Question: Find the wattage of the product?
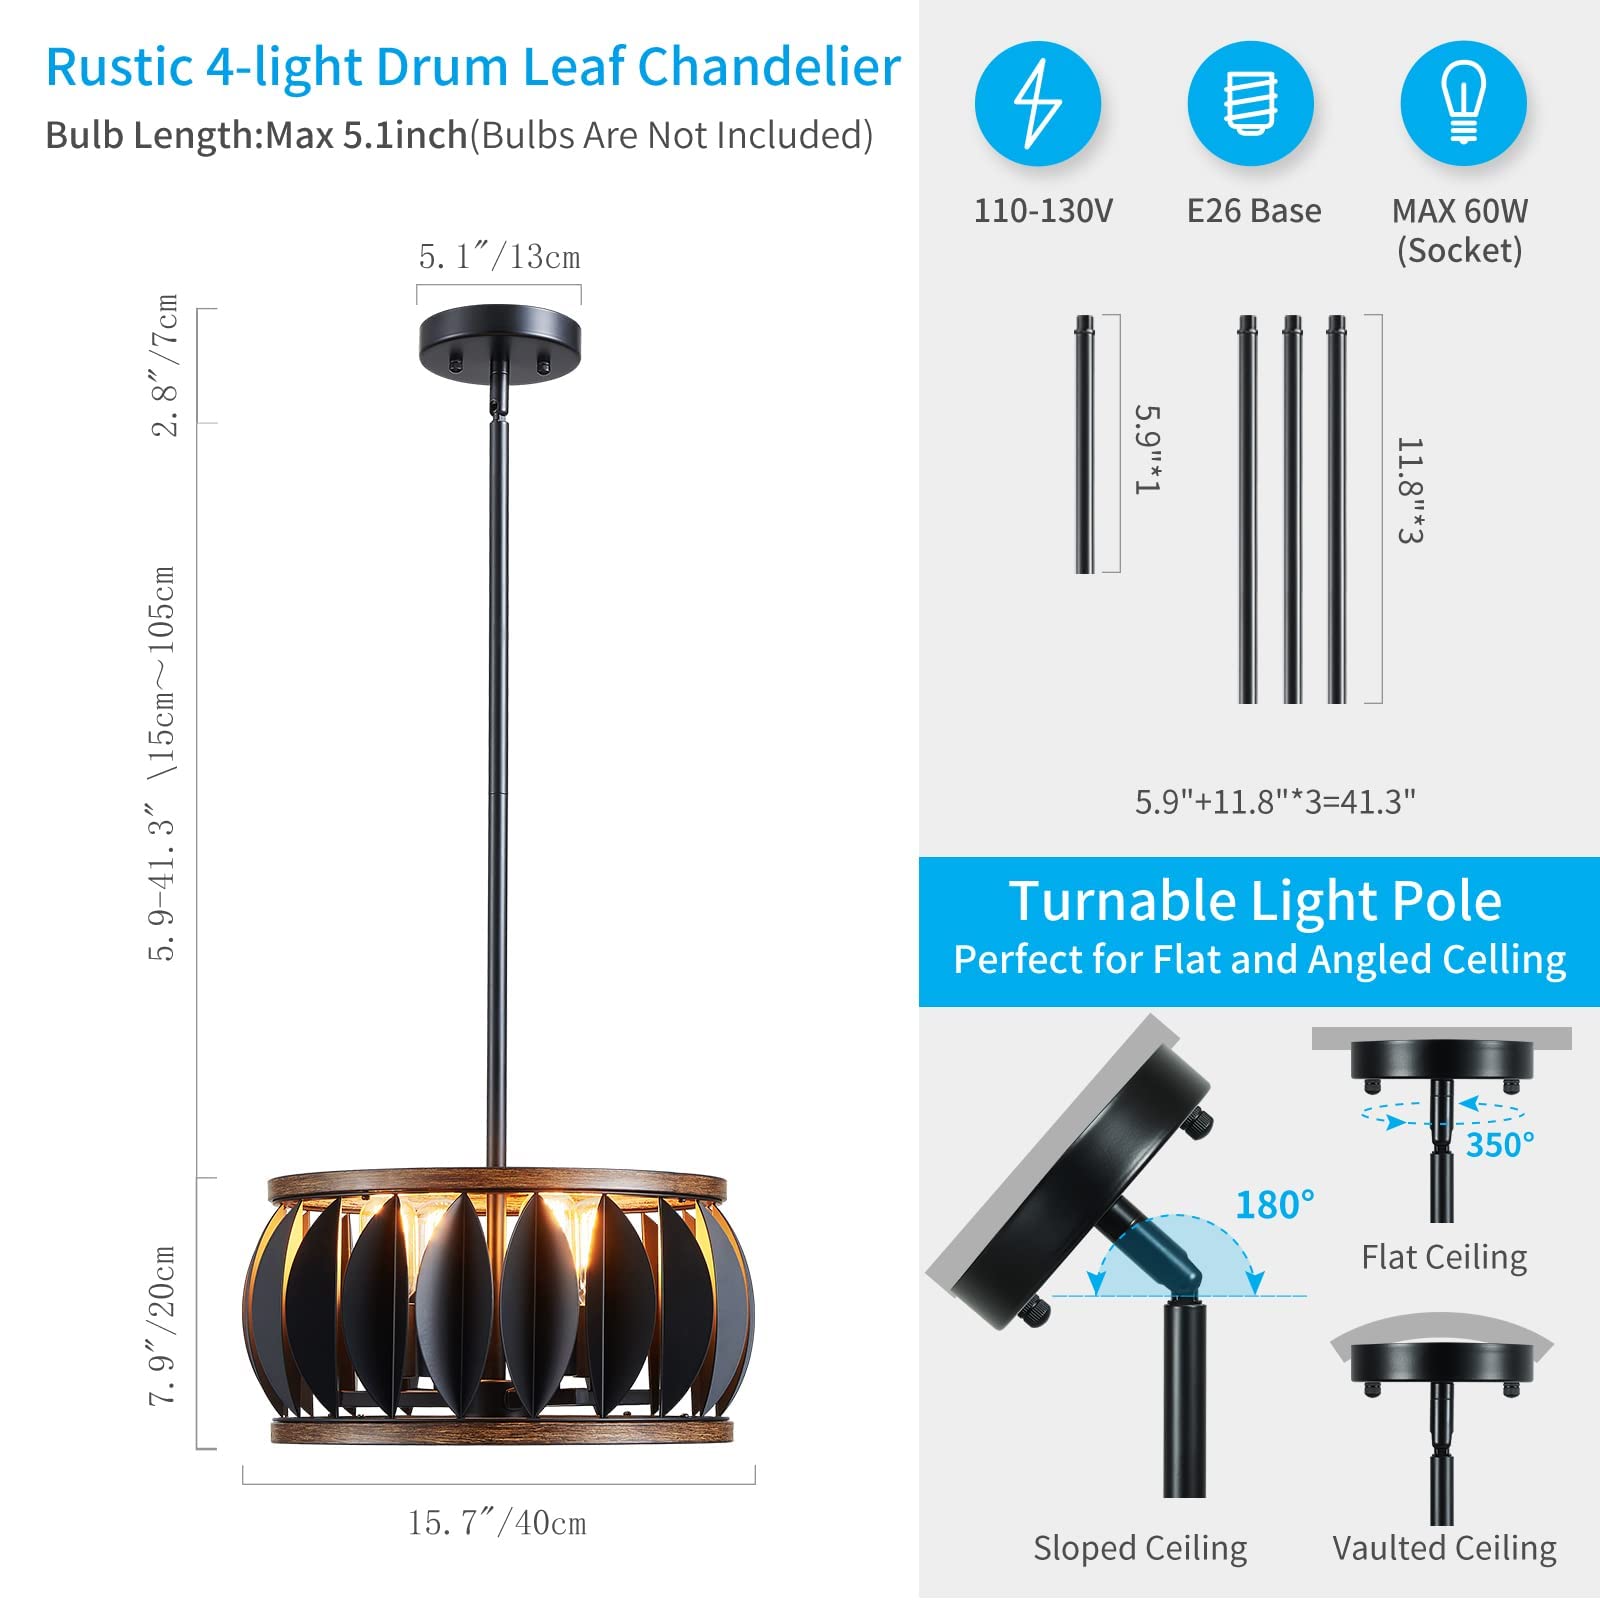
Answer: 60.0 watt